Utica, Tunisia

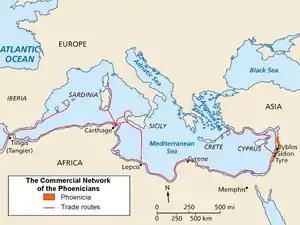
Phoenician trade routes 1200 BC–539 BC

Utica was founded as a port located on the trade route leading from Phoenicia to the Straits of Gibraltar and the Atlantic Ocean, facilitating trade in commodities like tin.